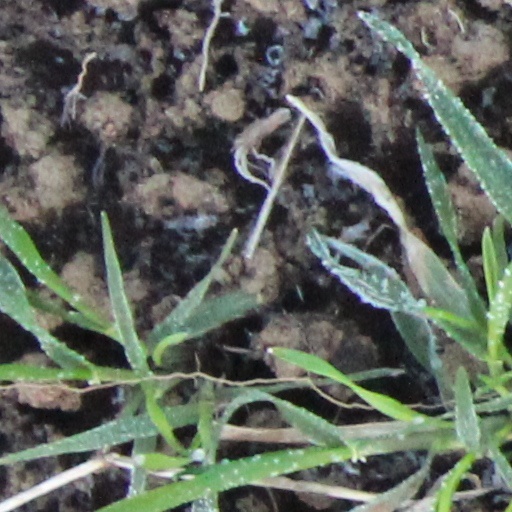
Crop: wheat